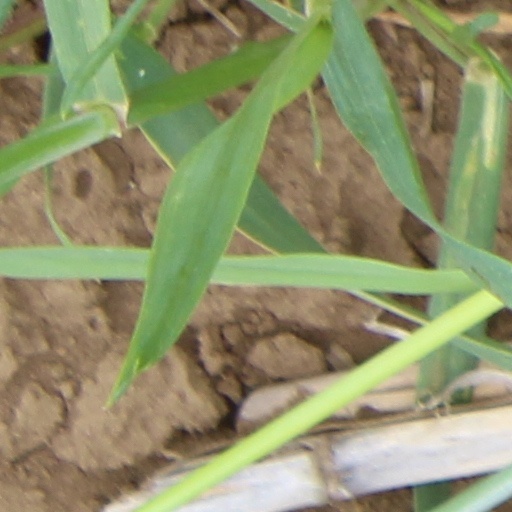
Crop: wheat